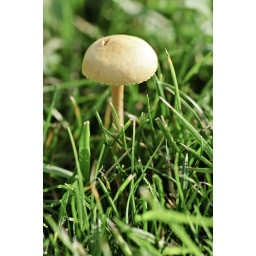
Macro of cream colored mushroom in green grass